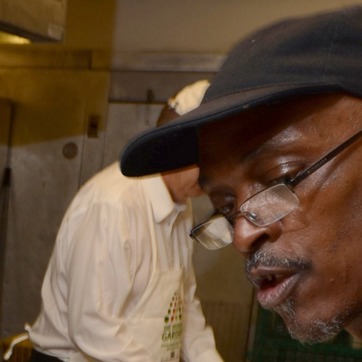
Material: skin